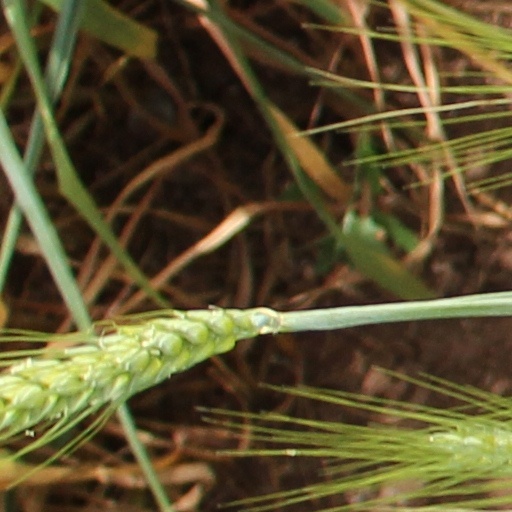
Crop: wheat